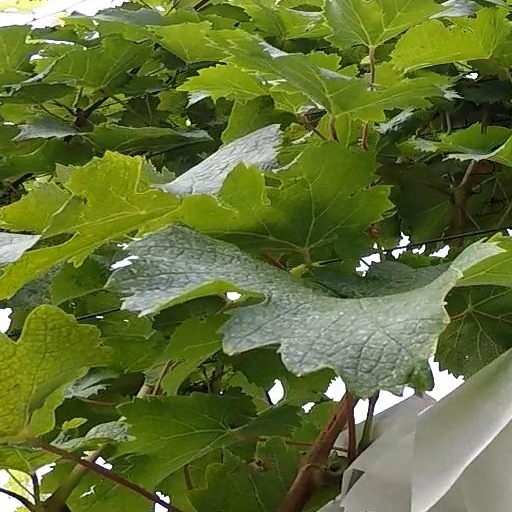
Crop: grape